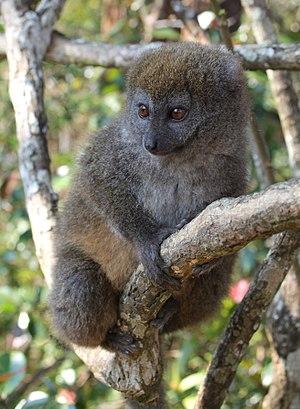
L'Hapalémur gris est un lémurien endémique de Madagascar.